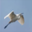
Label: bird